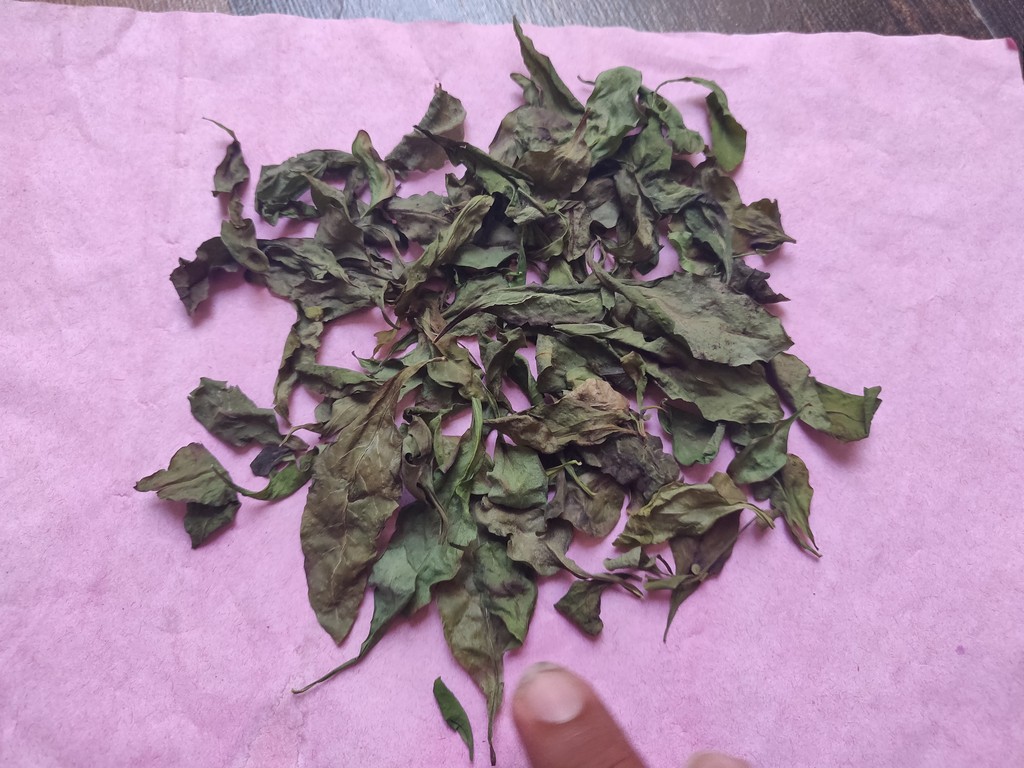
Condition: Dried
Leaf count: multiple
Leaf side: unknown